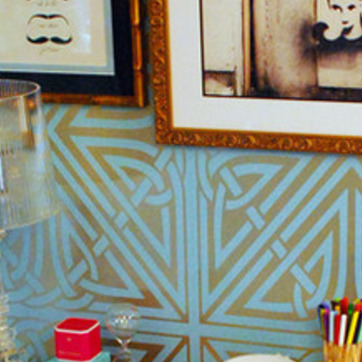
Material: wallpaper